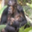
Label: chimpanzee